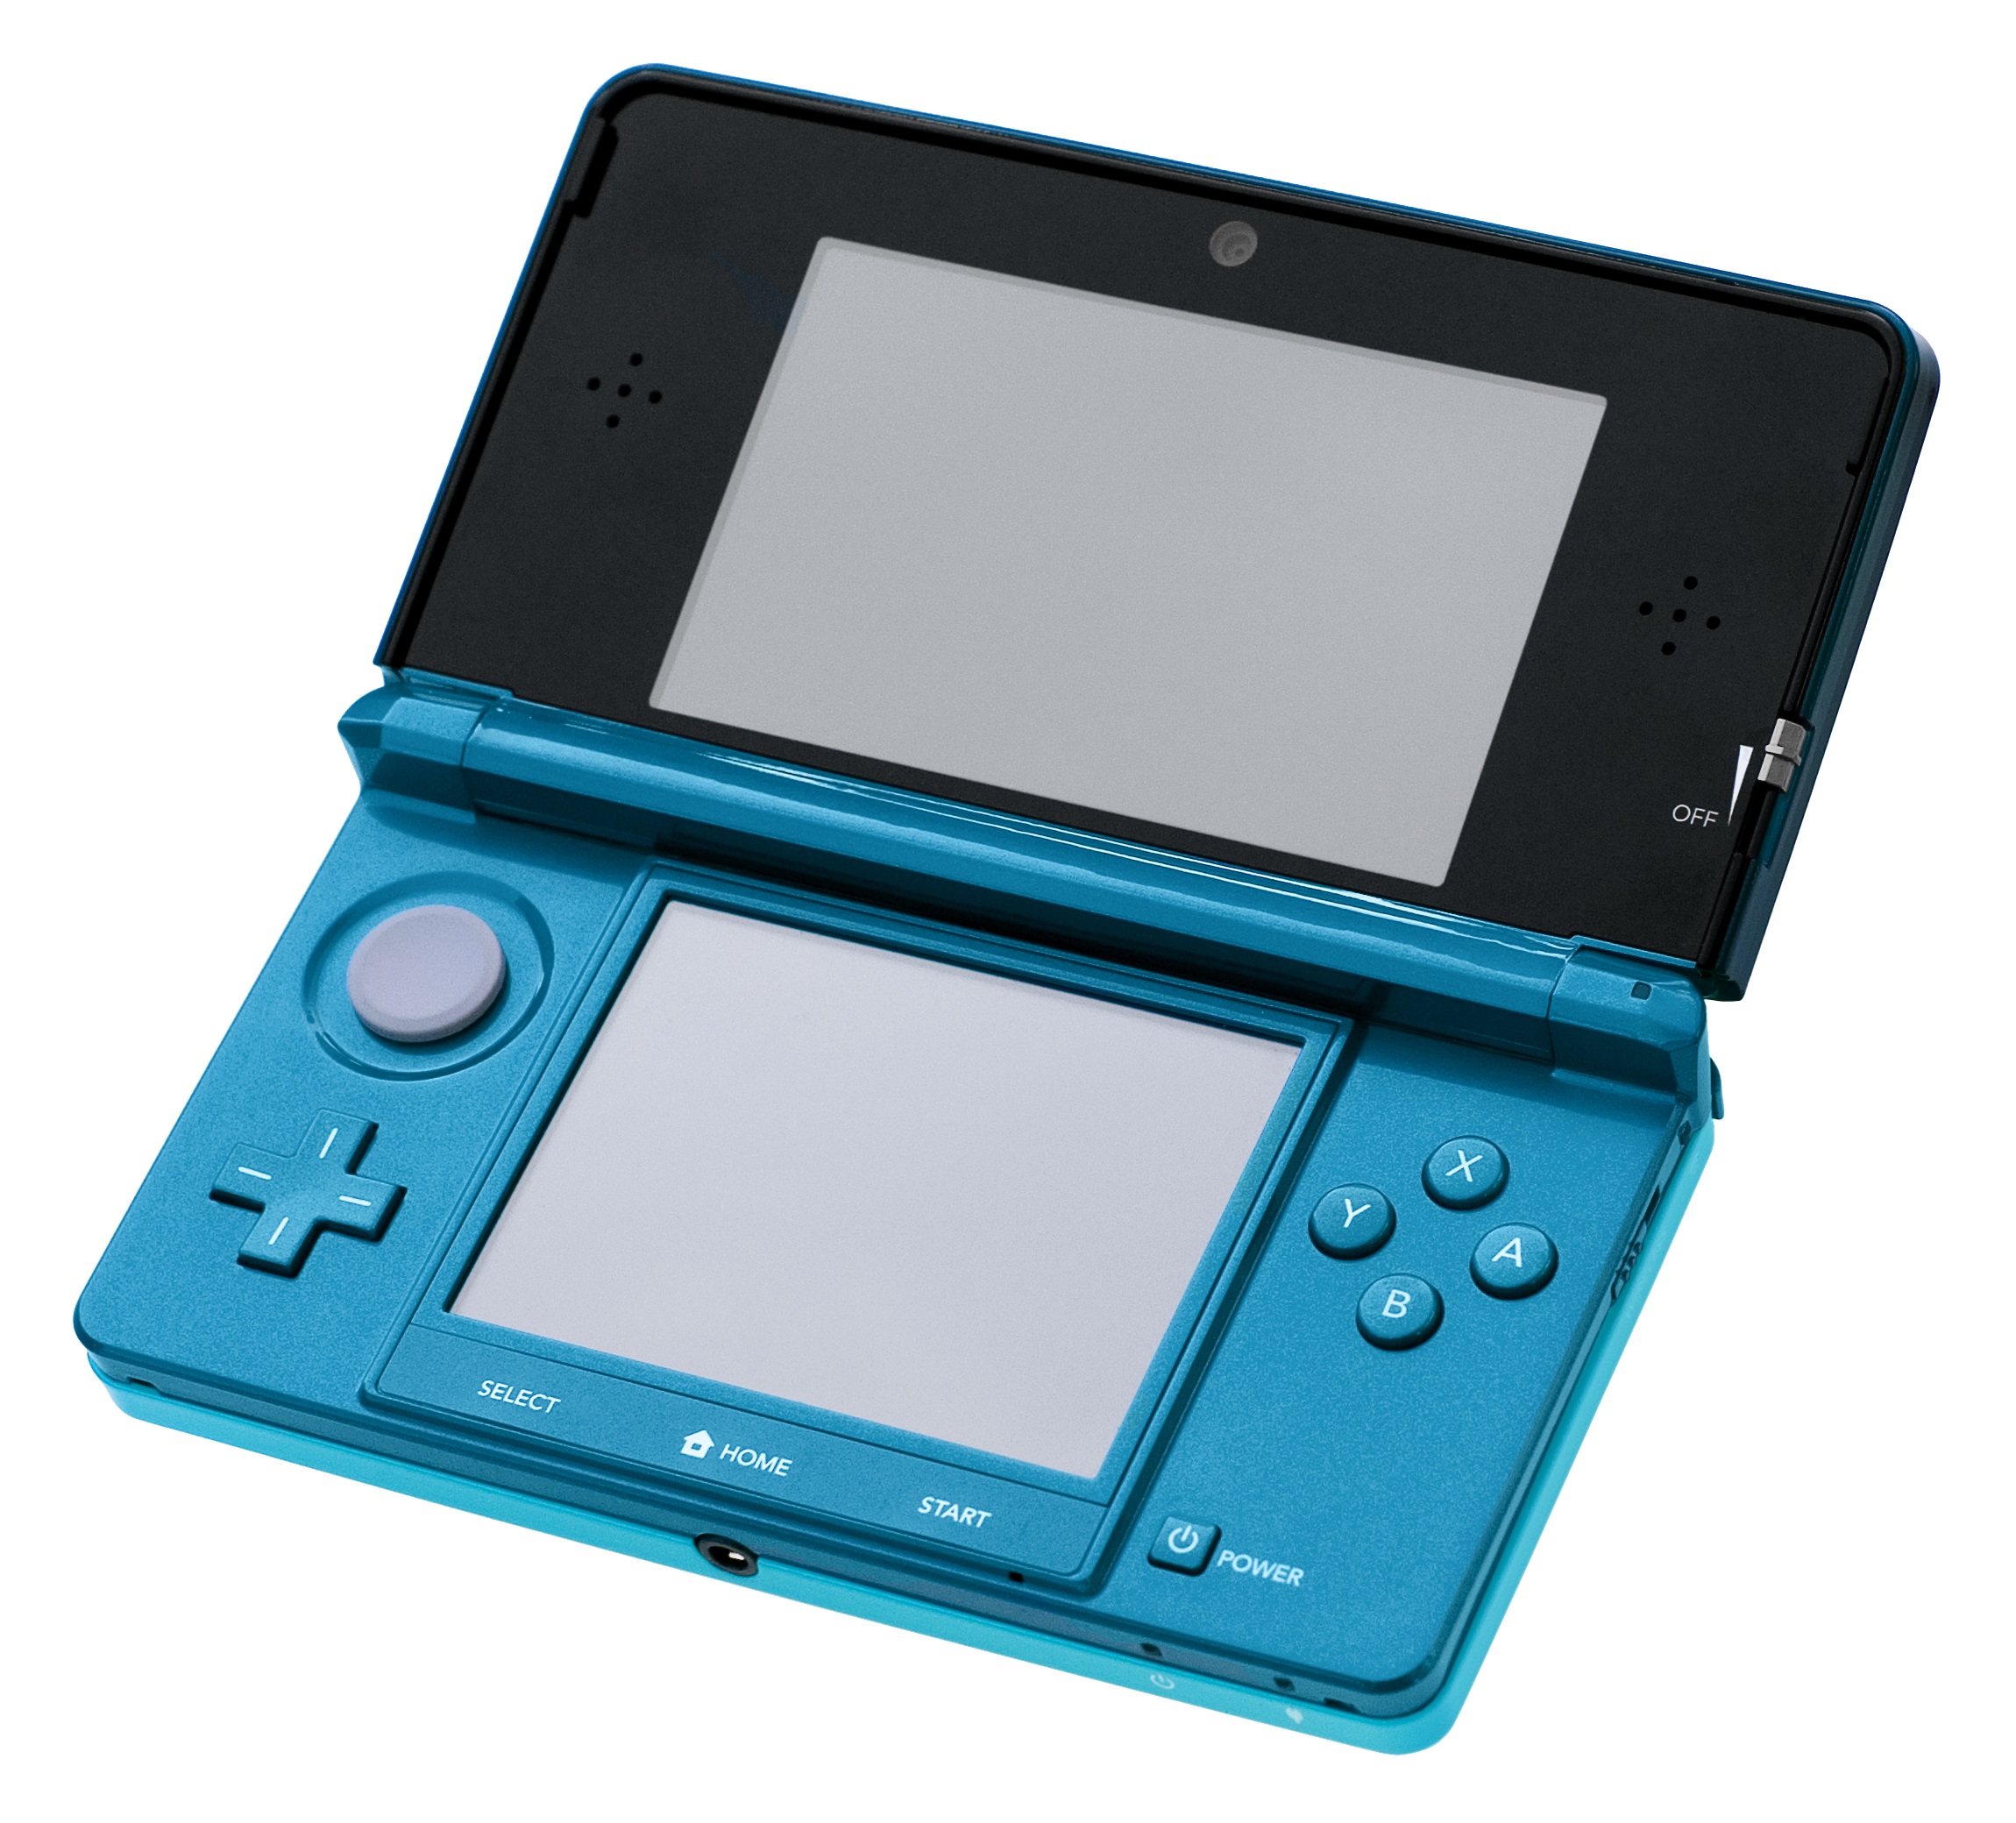
technology, video game, play, gadget, toy, device, fun, electronics, nintendo, entertainment, computer game, electronic device, handheld game console, video game console, aquaopen, playstation portable accessory, nintendo 3ds